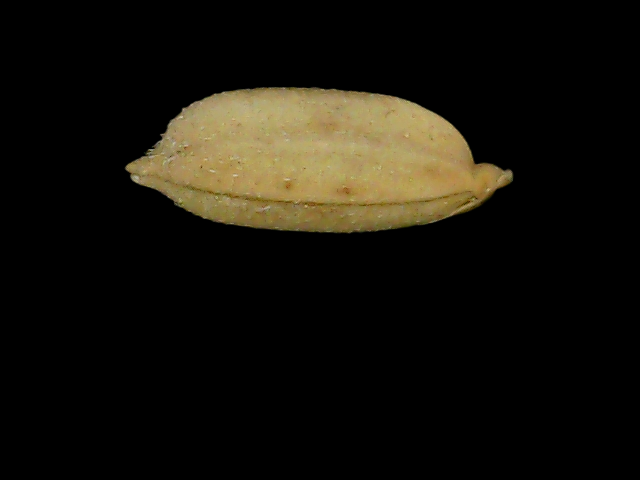
Rice variety: Bd52